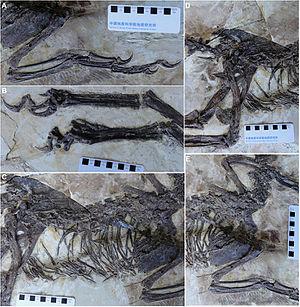
Zhenyuanlong est un genre éteint de dinosaures théropodes de la famille des dromæosauridés du Crétacé inférieur. Il est connu d'un spécimen découvert en Chine, appartenant à l'espèce Zhenyuanlong suni. Ce spécimen-type est constitué d'un squelette presque complet auquel il manque la moitié de la queue, mais dont des traces de plumes sont conservées, comprenant les plumes de la queue et des ailes.